Contango

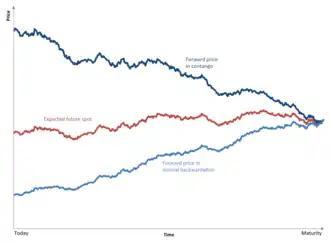
This graph depicts how the price of a single forward contract will typically behave through time in relation to the expected future price at any point in time. A futures contract in contango will normally decrease in value until it equals the spot price of the underlying commodity at maturity. This graph does not show the forward curve (which plots against maturities on the horizontal).

Contango is a situation in which the futures price (or forward price) of a commodity is higher than the spot price. In a contango situation, arbitrageurs or speculators are "willing to pay more for a commodity [to be received] at some point in the future than to purchase the commodity immediately. This may be due to people's desire to pay a premium to have the commodity in the future rather than paying the costs of storage and carry costs of buying the commodity today." On the other side of the trade, hedgers (commodity producers and commodity holders) are happy to sell futures contracts and accept the higher-than-expected returns. A contango market is also known as a "normal market" or "carrying-cost market".